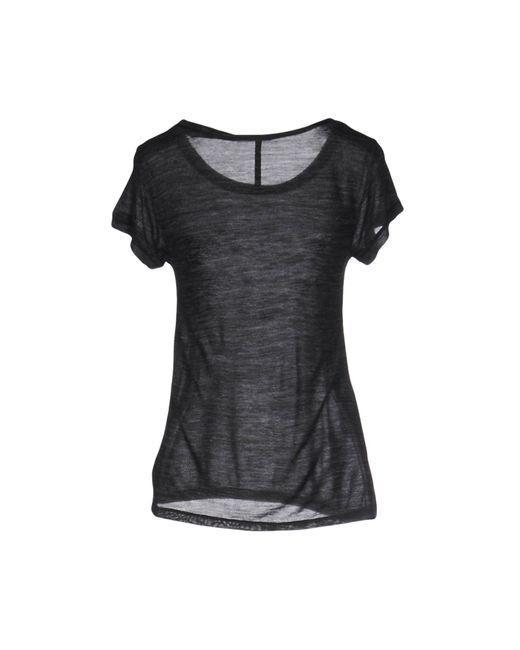
schwarze Farbe shameez für Damenkleid